David Odonkor

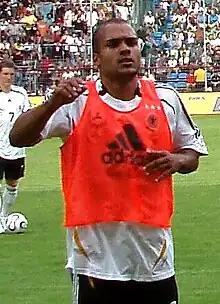
Odonkor warming up with Germany in 2006

David Odonkor (born 21 February 1984) is a German former professional footballer who played as a right winger.